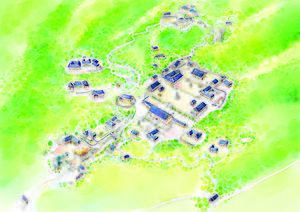
Les temples bouddhistes de Corée forment un élément important de la culture du pays. En Corée du Sud, ils sont officiellement au nombre de 926. Le bouddhisme a eu une influence considérable tout au long de l'histoire de la Corée depuis son introduction en 372. À l'écart du pouvoir depuis la dynastie Joseon, un grand nombre de ses temples se trouvent dans des vallées isolées. Comme dans le bouddhisme, le bouddha, le dharma et le sangha constituent les Trois Refuges, ils sont considérés comme inséparables et un temple inclut donc pratiquement toujours un monastère, ce qui veut dire qu'outre les bâtiments et les symboles liés au culte, il y a aussi des dortoirs et des locaux de service ainsi que des jardins. Le nom des temples coréens se termine en –sa, ce qui signifie temple.